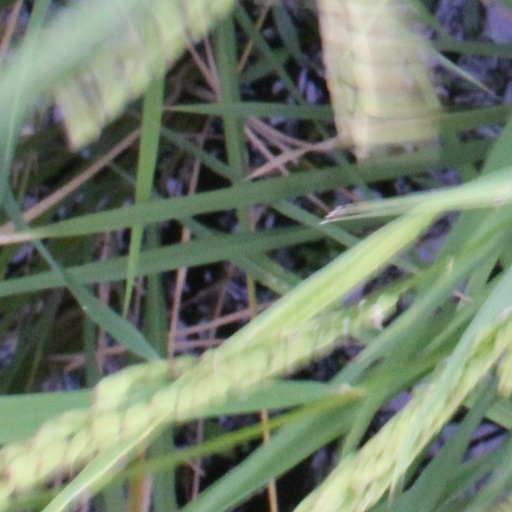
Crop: rice